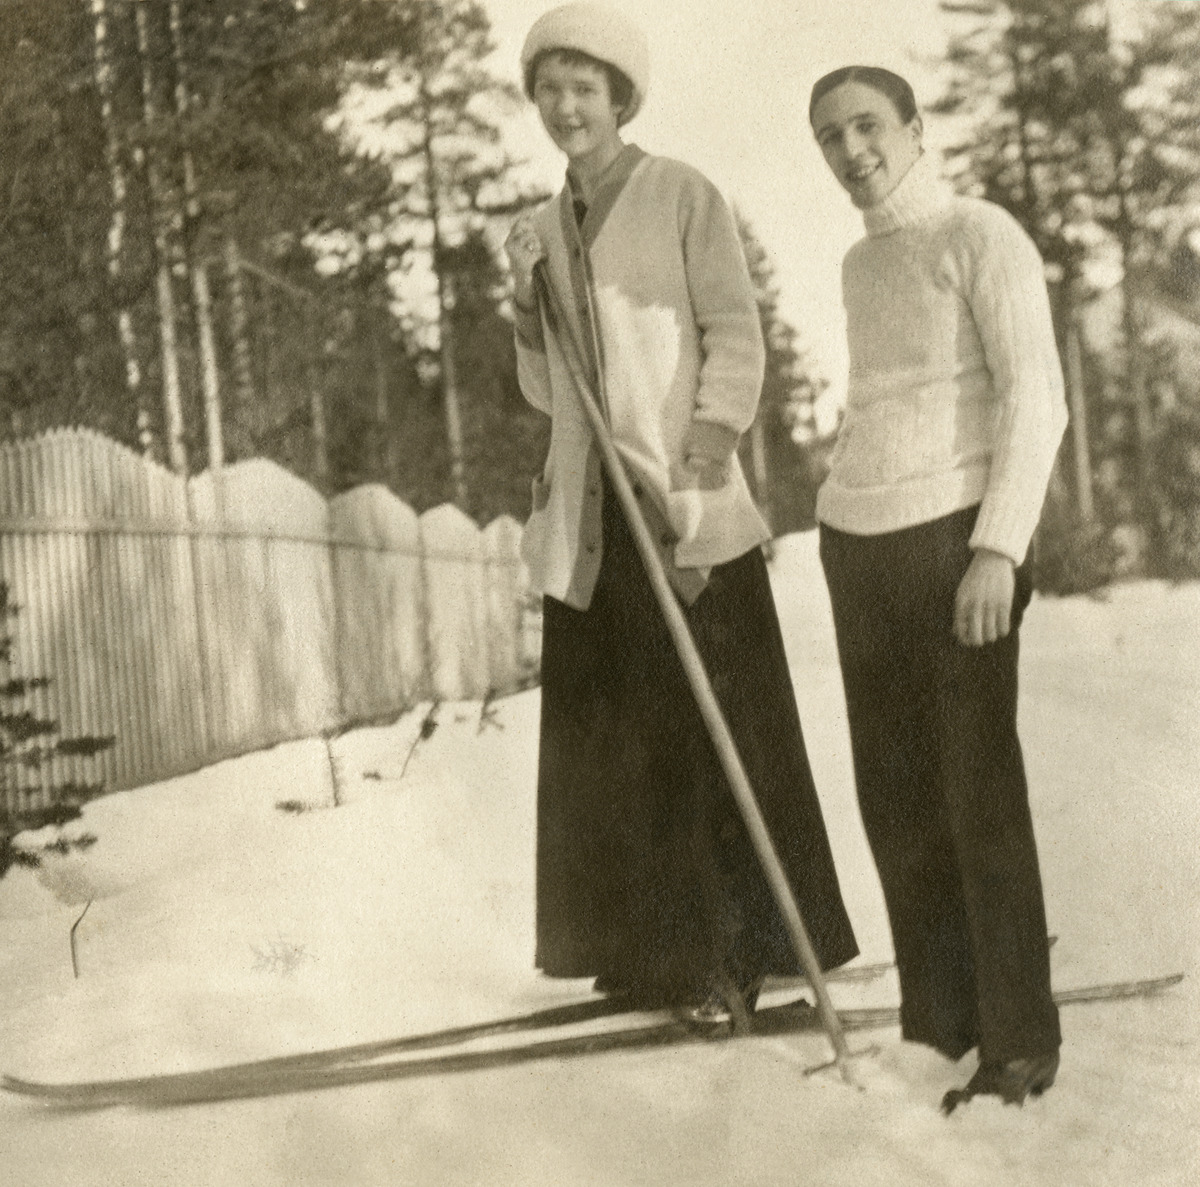
Nainen suksilla pitkä sauva kädessään
sisällön kuvaus: Nainen suksilla pitkä sauva kädessään. Mies seisoo vieressä. Taustalla metsää. mustavalkoinen
Ajankohta: kuvausaika 1914 - 1915 n
Paikka: Suomi, Uusimaa, Helsinki, Helsinki
Aiheet: Grünberg, Anastasia, Grünberg, Constantin, liikuntavälineet sukset, sauvat, urheilu talviurheilu hiihtolajit hiihto, asusteet päähineet hatut, vaatteet takit, käsityöt neuleet, vaatteet puserot villapaidat, aidat